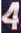
Number: 4